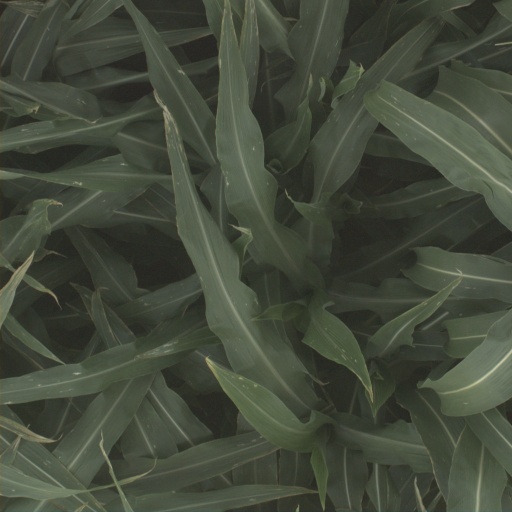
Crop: sorghum